Battle of Achelous (917)

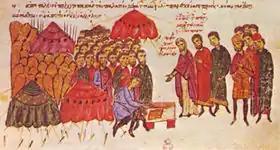
The oath of the Byzantine soldiers on the eve of the battle

The Byzantine army marched northwards and set its camp in the vicinity of the strong fortress of Anchialus. Leo Phocas intended to invade Moesia and meet the Pechenegs and Lecapenus's troops in Dobrudzha. Simeon swiftly concentrated his army on the heights around the fortress.